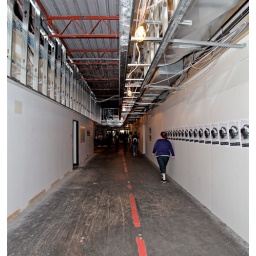
The second floor of the B-wing in the Gordon Willey building undergoes renovations. (September 2010)